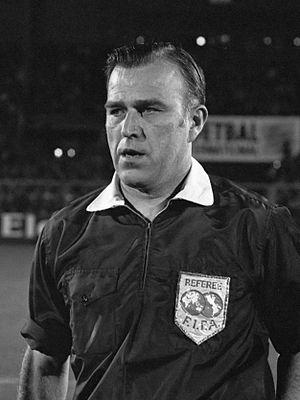
Rudolf Glöckner, dit Rudi Glöckner, né le 2 février 1929 à Markranstädt et mort le 25 janvier 1999, est un arbitre est-allemand et international de football, premier Allemand à arbitrer une finale de coupe du monde, celle de 1970 qui vit, à Mexico, le Brésil de Pelé dominer l'Italie sur le score de 4-1.